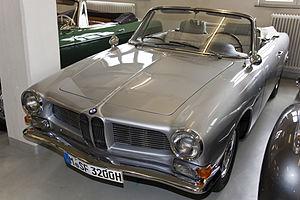
Le coupé 3200 est produit par BMW entre Janvier 1962 et Septembre 1965. Il a été conçu par Bertone. Plus de cinq cents exemplaires ont été construits.